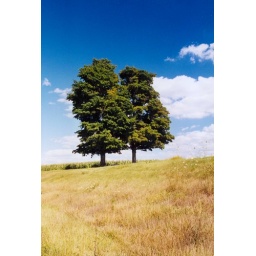
two trees in a field